Bjørn Iversen

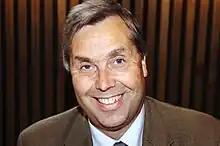
Editing Bjørn Iversen

Bjørn Iversen (born 18 March 1953) is a Norwegian politician for the Labour Party.